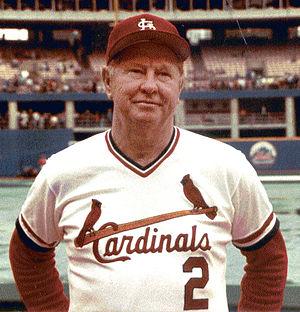
Albert Fred Schoendienst, dit Red Schoendienst, est un joueur professionnel américain de baseball qui a évolué dans la Ligue majeure de baseball.